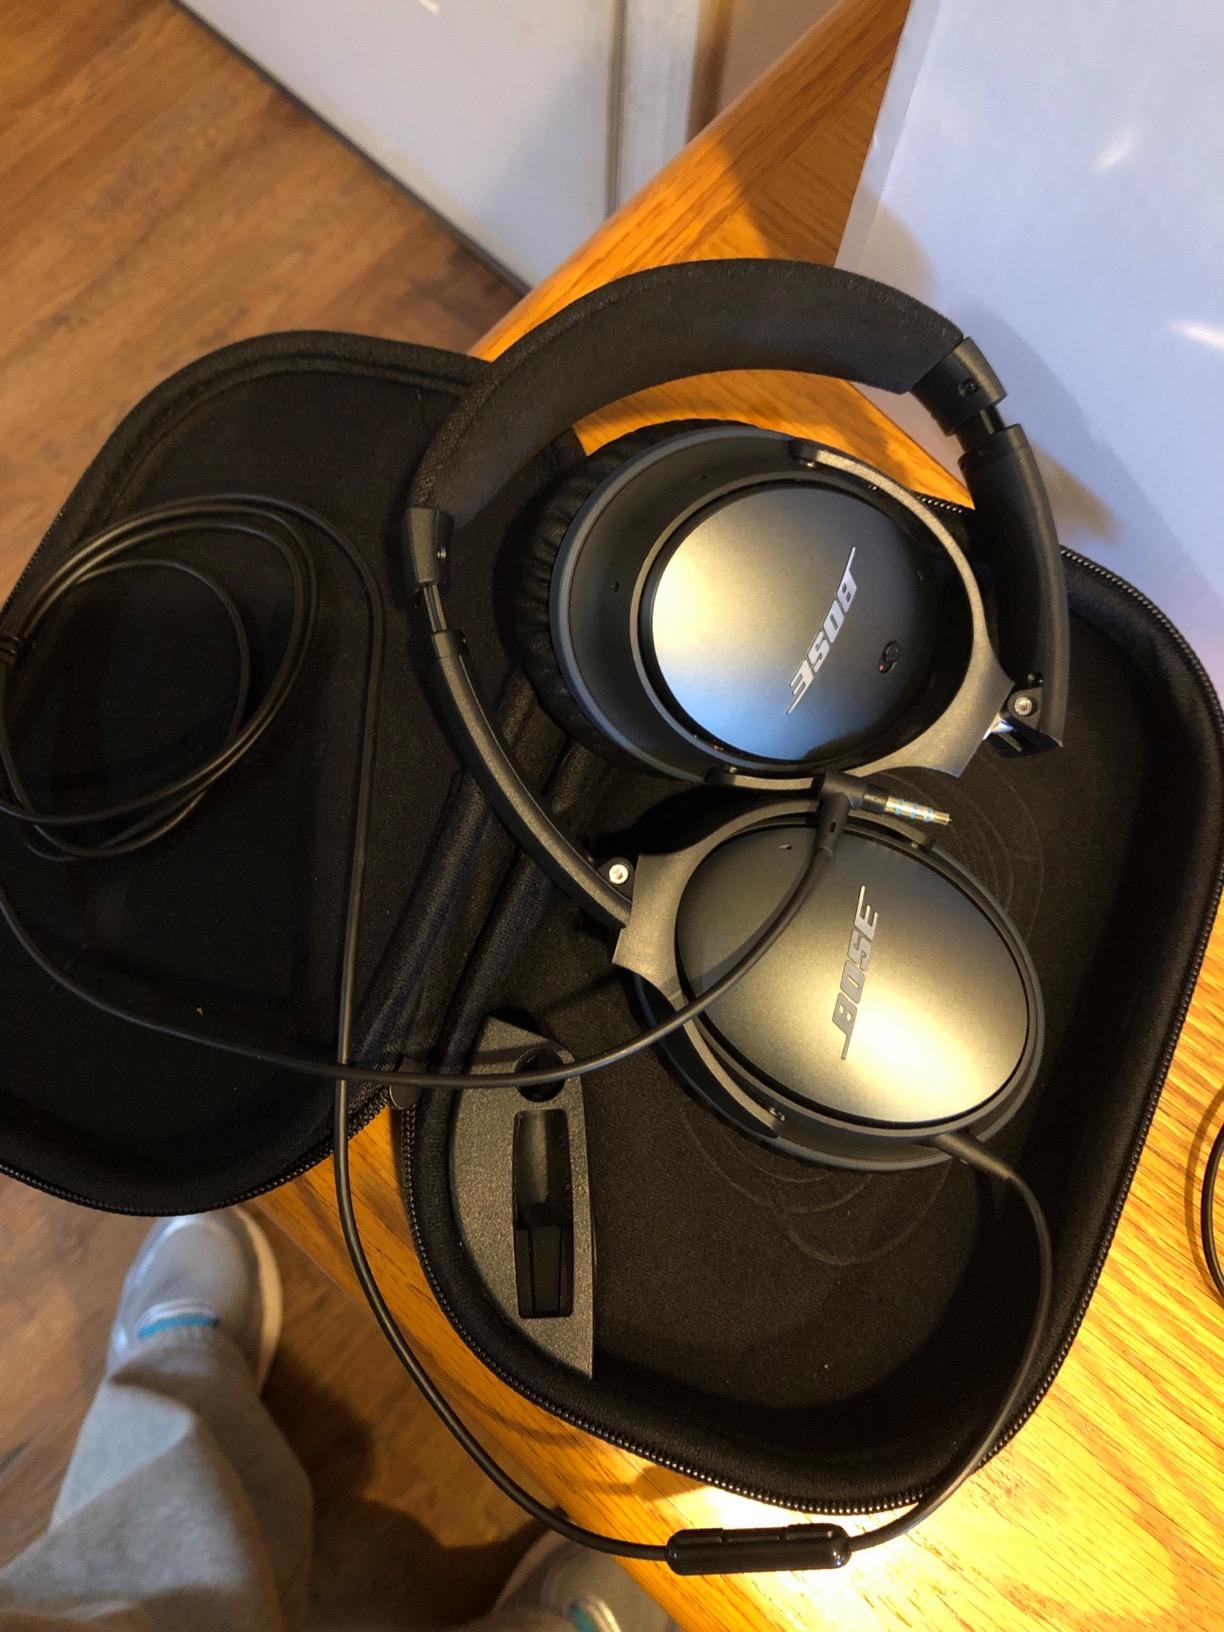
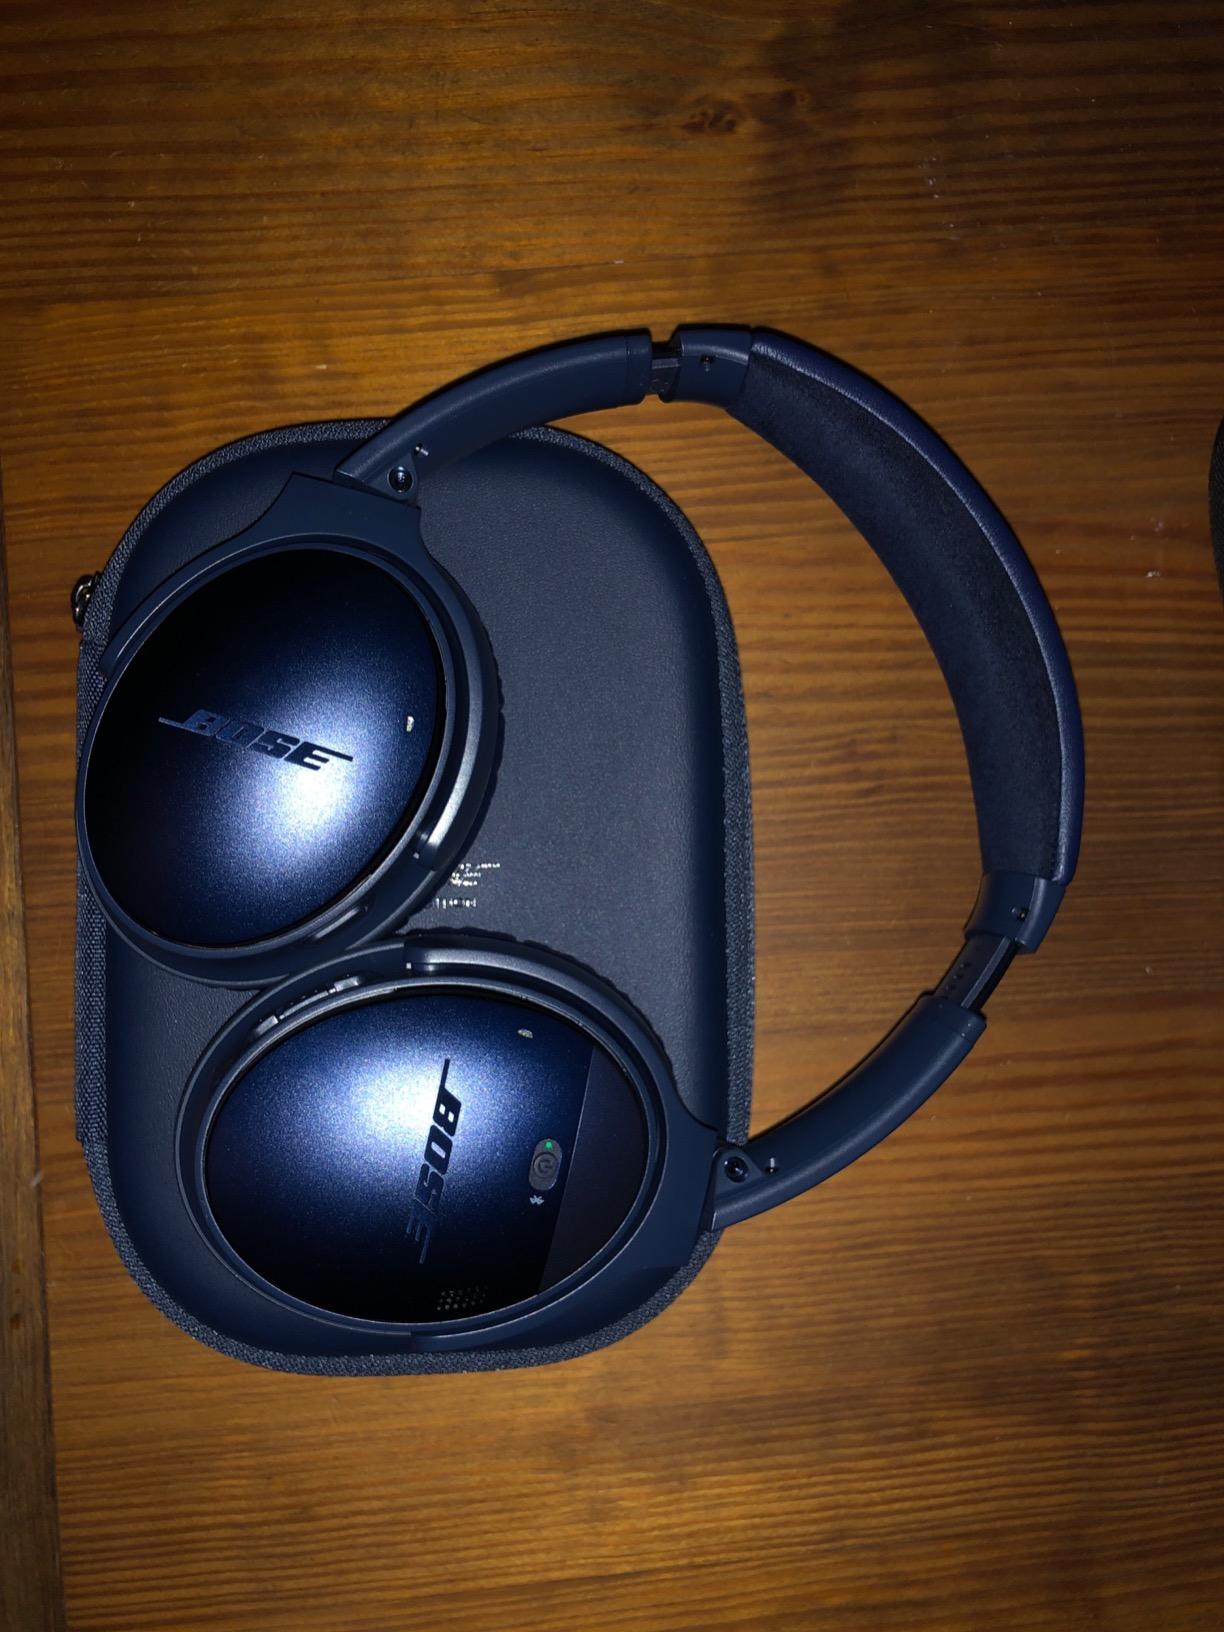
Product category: headphones
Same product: no